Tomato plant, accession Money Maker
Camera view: horizontal (90 deg, fisheye); turntable rotation: 180 degrees
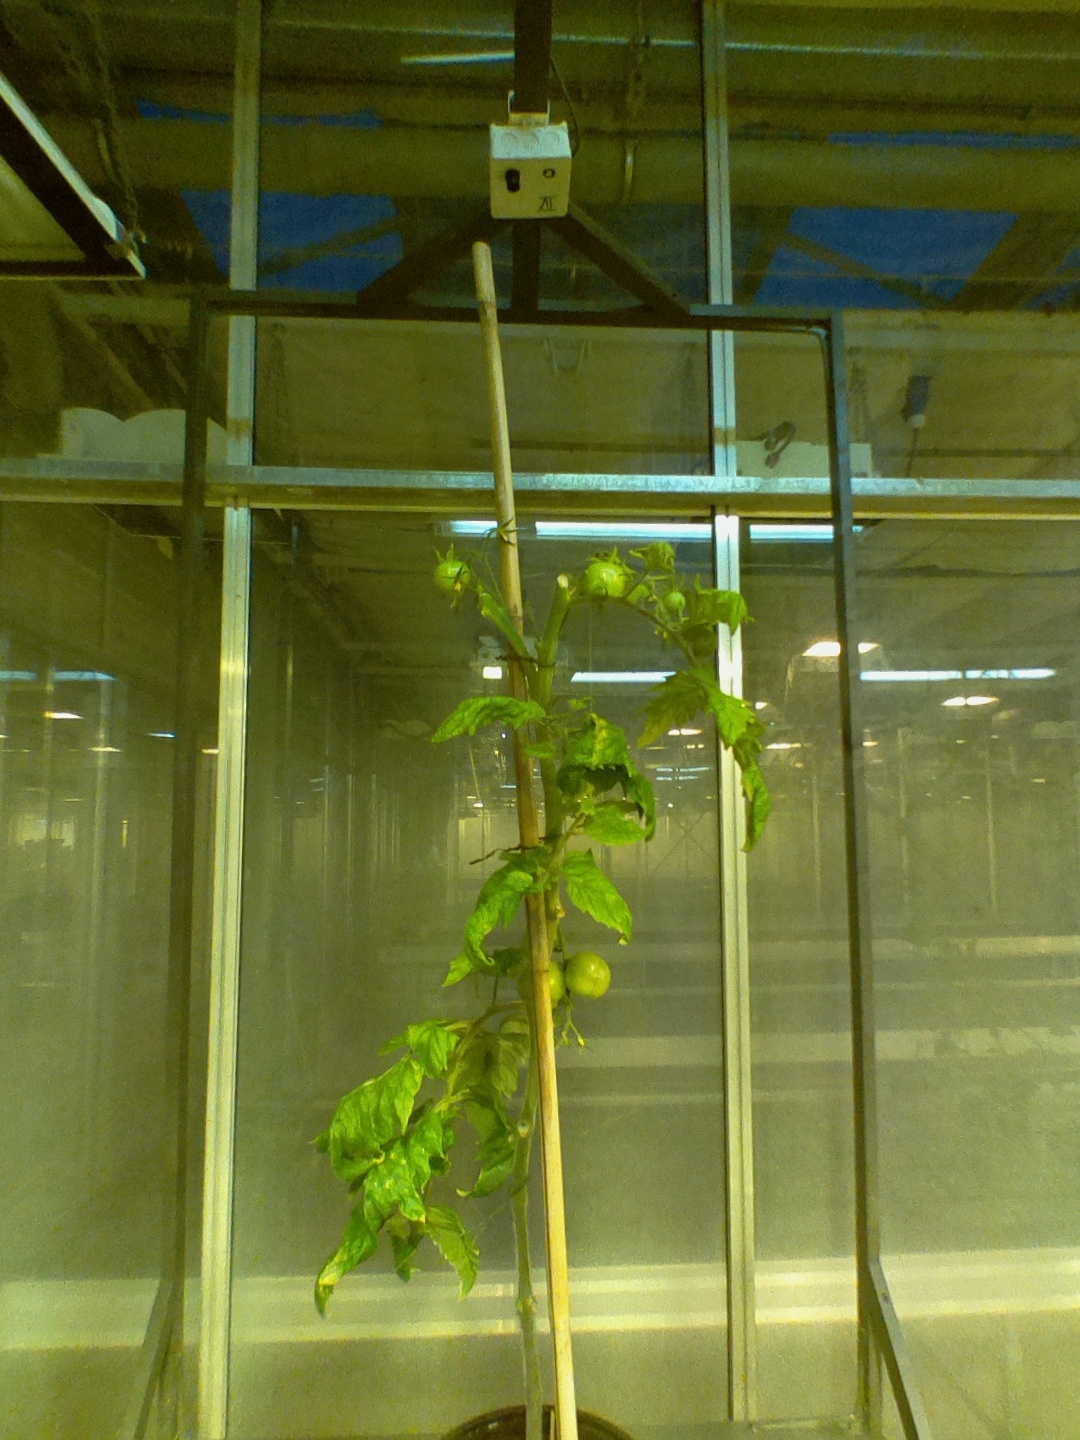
BBCH growth stage 78: 80% -90% of final fruit size